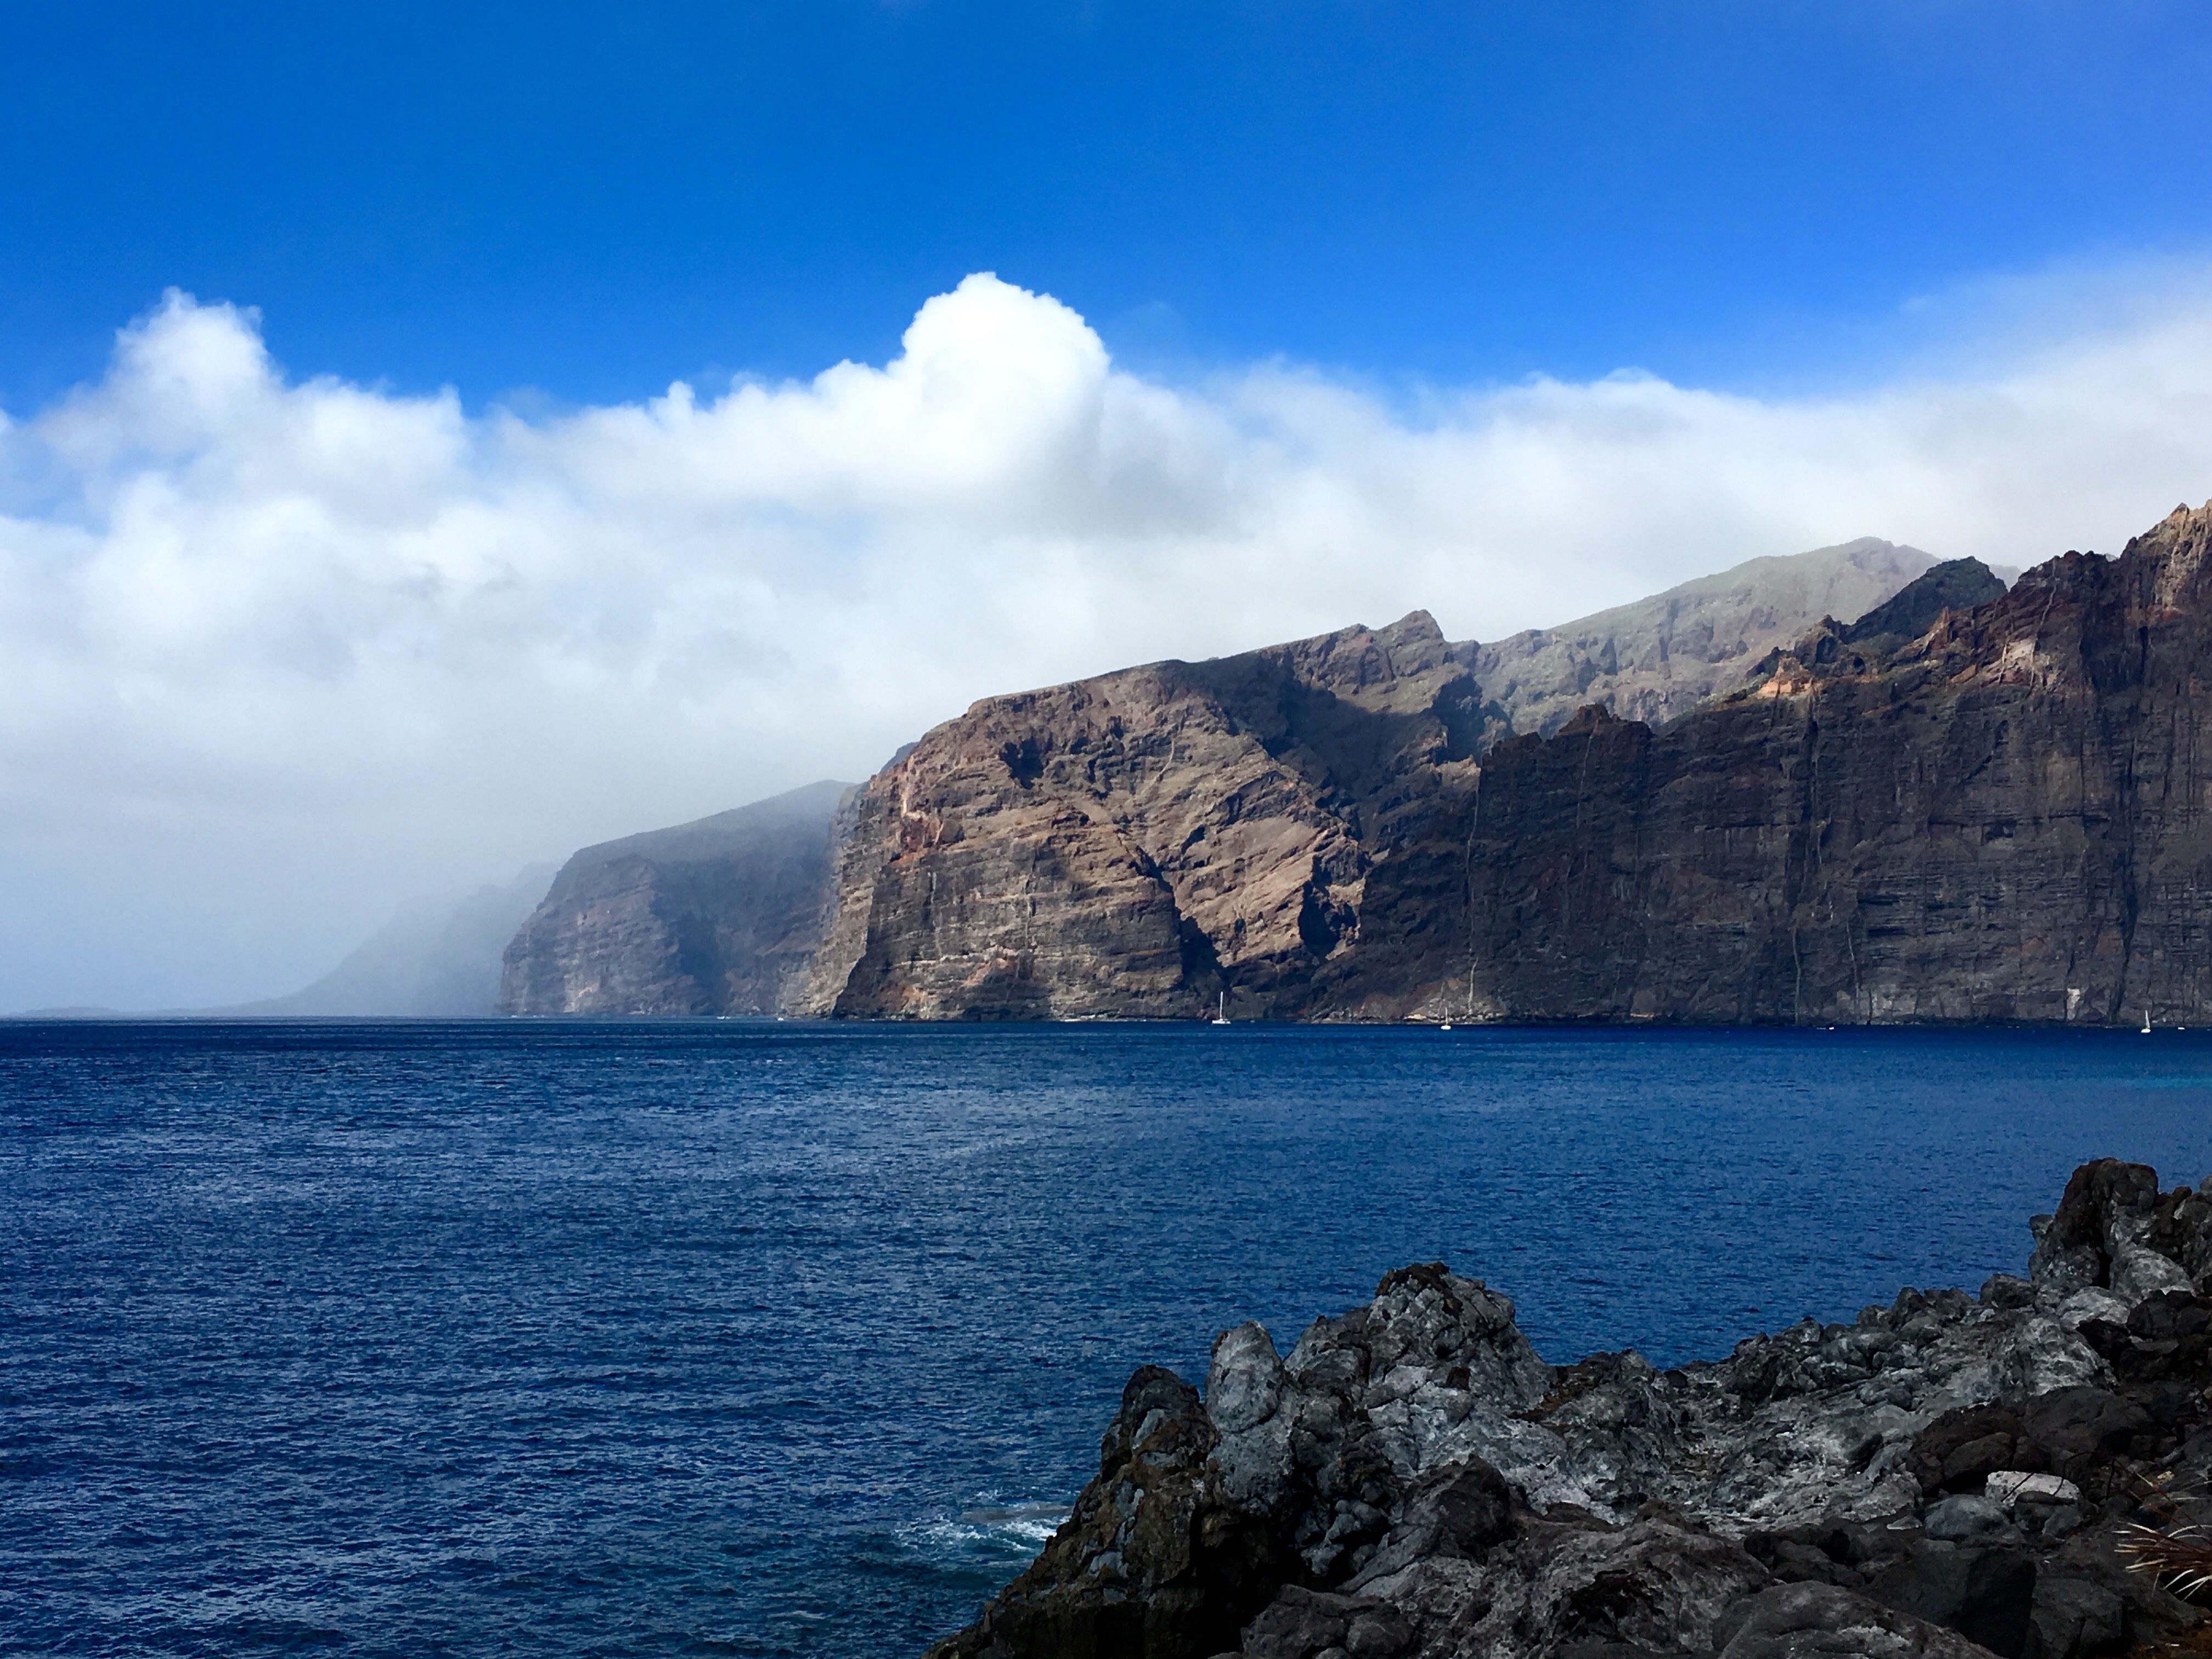
landscape, sea, coast, water, nature, rock, ocean, horizon, mountain, cloud, shore, lake, cliff, bay, fjord, terrain, body of water, mountains, tenerife, december, loch, cape, canary islands, landform, geographical feature